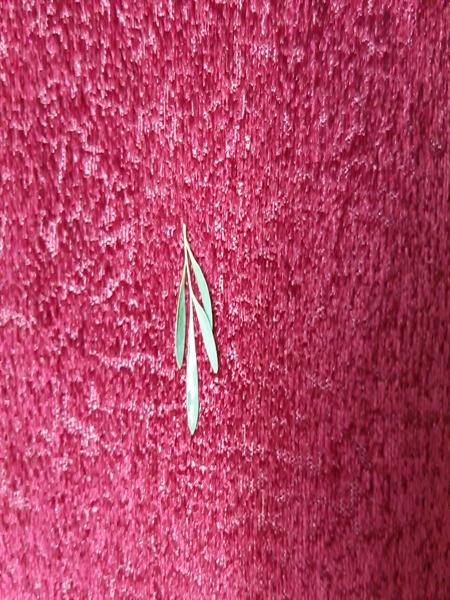
Plant: Common rue(naagdalli)